Phillip County

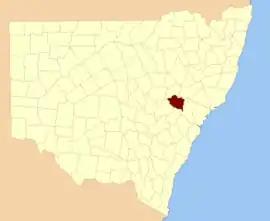
Location in New South Wales

Phillip County was one of the original Nineteen Counties in New South Wales and is now one of the 141 cadastral divisions of New South Wales. It includes the area to the east of Mudgee and Gulgong. The Cudgegong River is the border to the south-west, and the Goulburn River the border to the north.